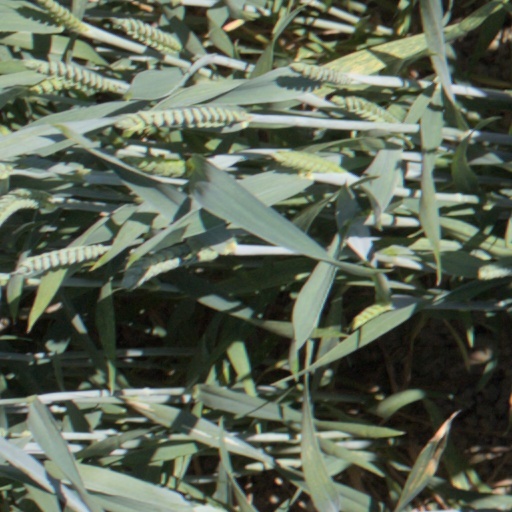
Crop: wheat